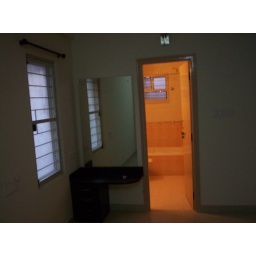
Bare dressing table in the master bedroom